La sirena varada

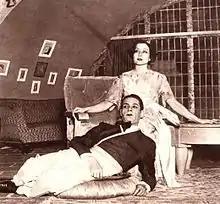
Margarita Xirgu and Pedro López Lagar in the play

La sirena varada is a Spanish play by Alejandro Casona written in 1934 during his stay in Valle de Arán. It is about a mermaid who falls in love with a man named Ricardo.